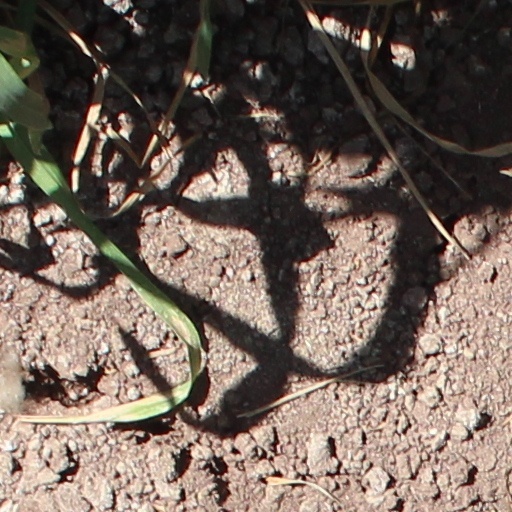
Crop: wheat